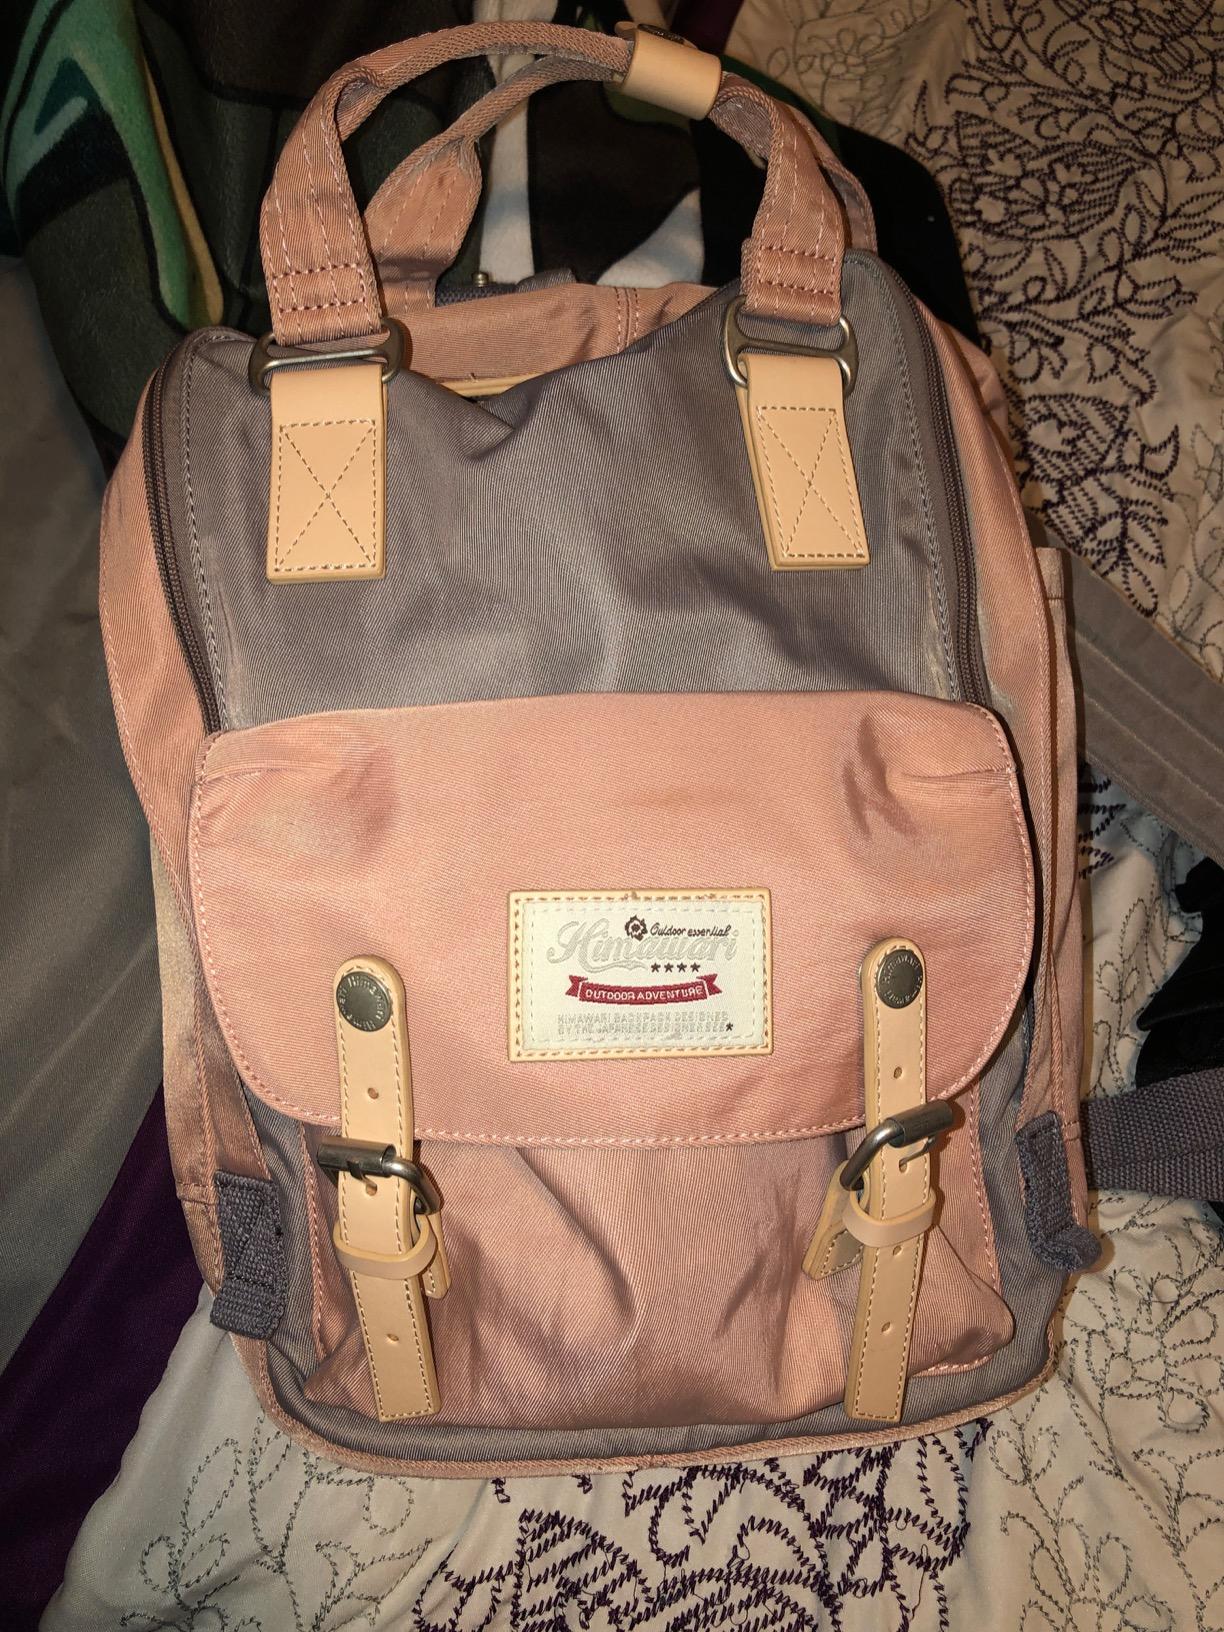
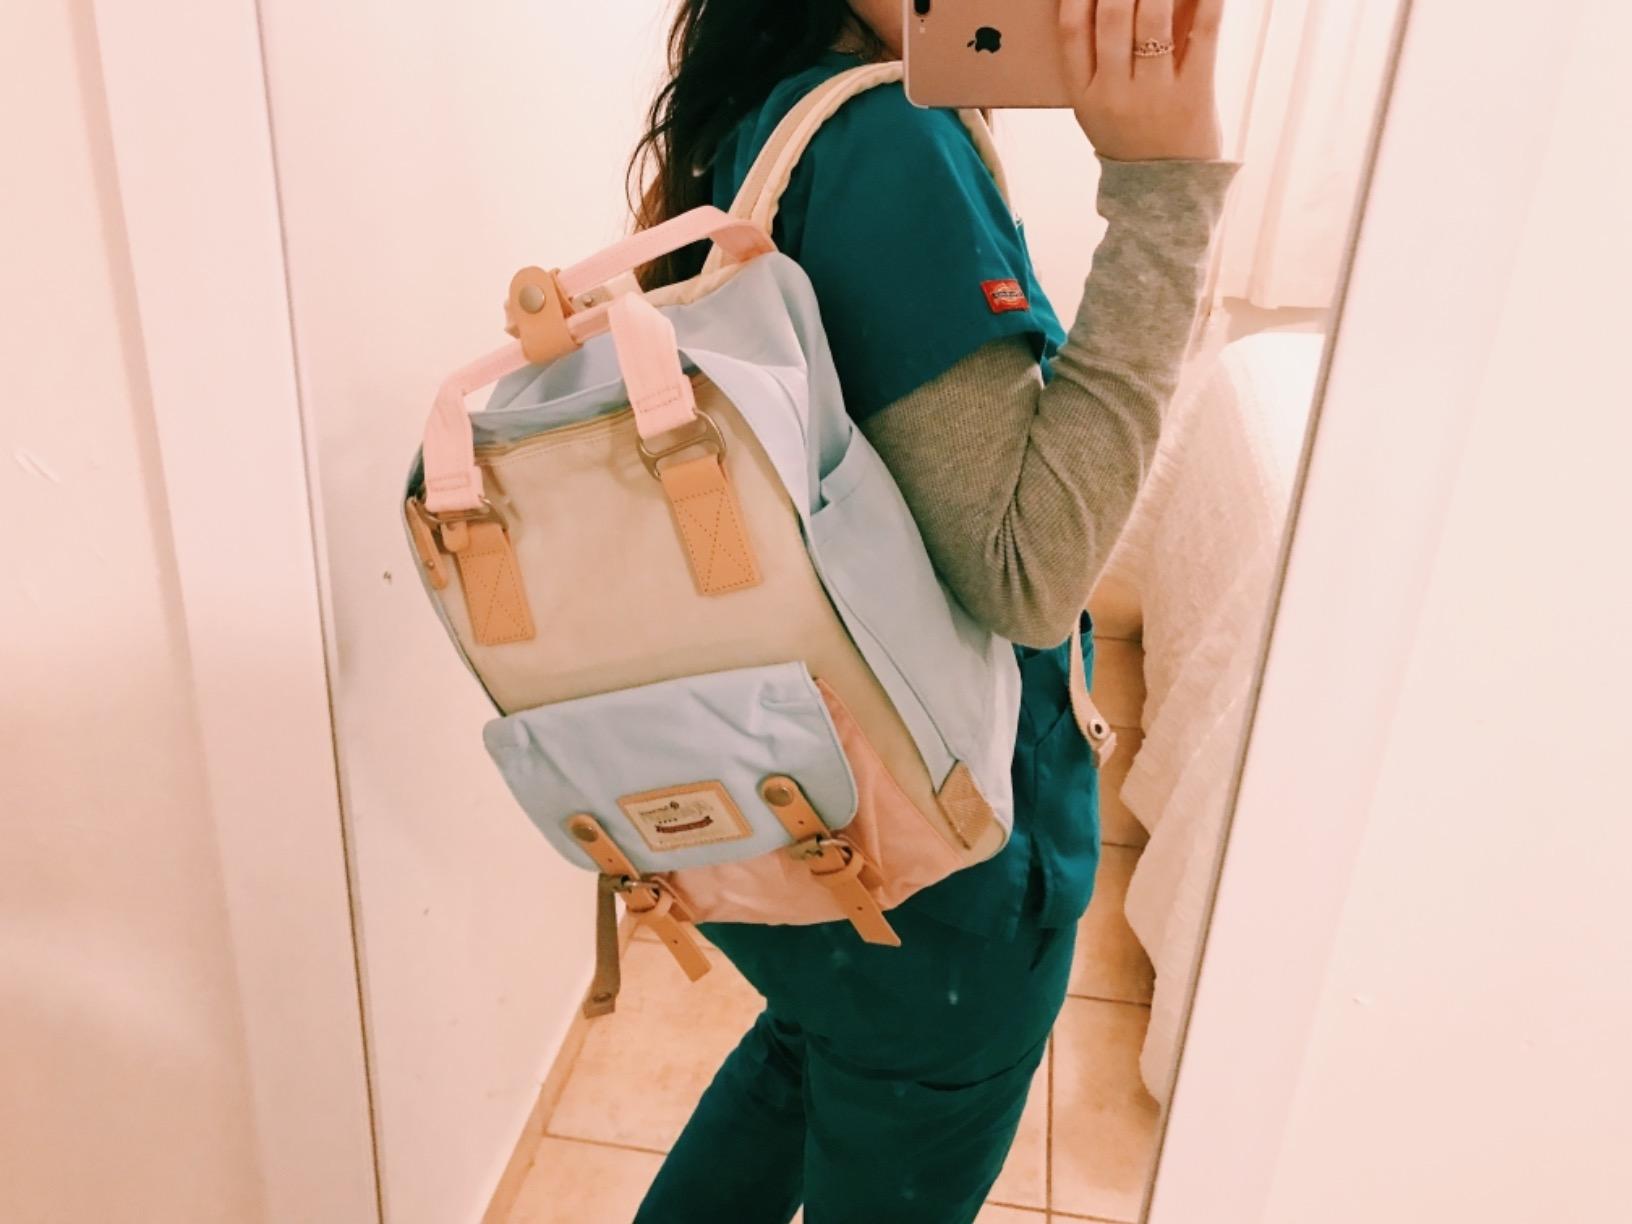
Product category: bag
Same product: no